Hnojník

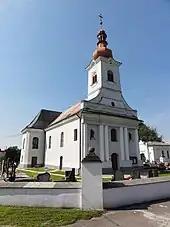
Church of the Assumption of the Virgin Mary

The main landmark in Hnojník is Hnojník Castle. The Baroque castle was rebuilt in the Empire style in the first half of the 19th century according to the plans of the architect Joseph Kornhäusel. After World War II, the castle was confiscated by the state. Part of the furniture and paintings and the library were relocated to Šternberk and Potštát. The castle became a property of the local administration, which converted the interior into offices and apartments. From 1966 to 1989, the castle was owned by a collective farm and slowly dilapidated. Since 1990, the castle was owned by various private individuals, but is unused and continues to dilapidate.